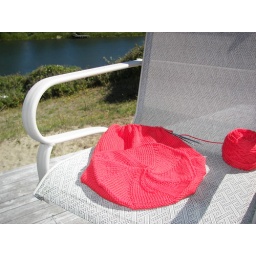
prefelting of the bag in the Debbie Bliss &amp;quot;Home&amp;quot; book